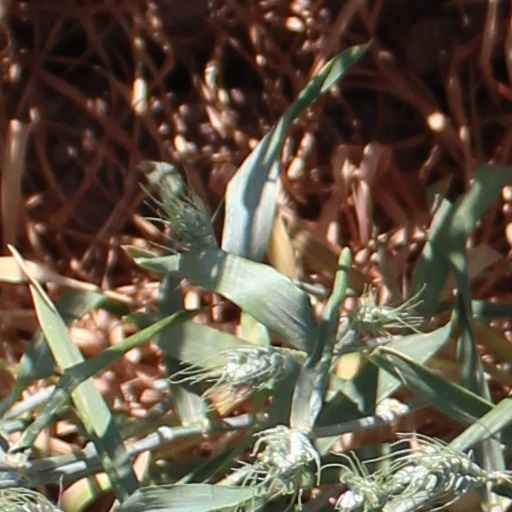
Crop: wheat